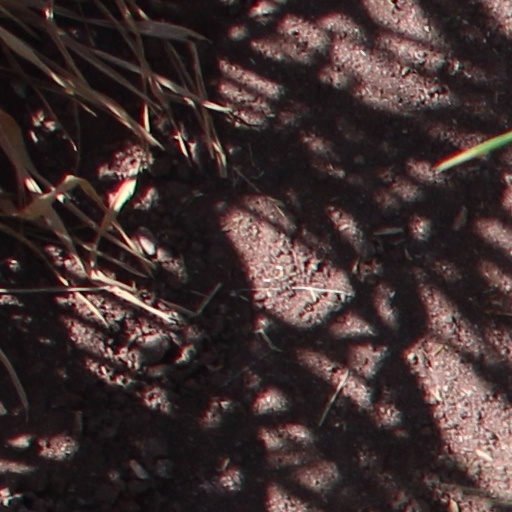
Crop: wheat